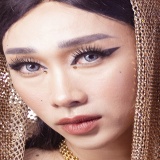
diễn viên Hải Triều